Ministry of Economy, Development, and Tourism (Chile)

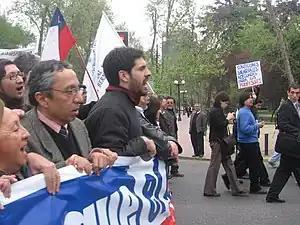
Nicolás Grau, the current Minister of Economy, Development and Tourism.

The Ministry for the Economy, Development, and Tourism is a Chilean state ministry in charge of planning and executing the flow of policies and projects of the Chilean government. The ministry aims to generate feasible and sustainable economic development, with stable progressive equality in the allocation of economic interests. The current Minister of Economy, Development, and Tourism is Nicolás Grau.